Lepontii

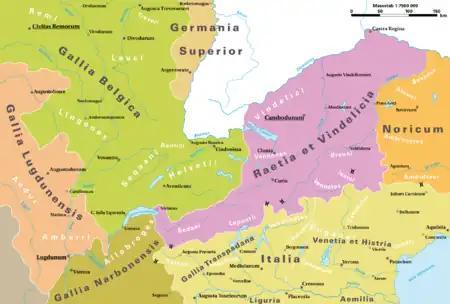
Map of the Alpine provinces as of AD 14, showing the position of the Lepontii within Rhaetia and north of Gallia Transpadana

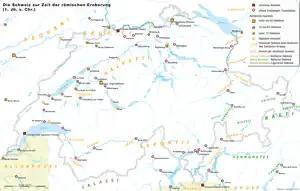
Celtic (orange) and Rhaetic (green) settlements in Switzerland

The Lepontii were an ancient Celtic people occupying portions of Rhaetia (in modern Switzerland and Northern Italy) in the Alps during the late Bronze Age/Iron Age. Recent archeological excavations and their association with the Golasecca culture (9th-7th centuries BC) and Canegrate culture (13th century BC) point to a Celtic affiliation. From the analysis of their language and the place names of the old Lepontic areas, it was hypothesized that these people represent a layer similar to that Celtic but previous to the Gallic penetration in the Po valley. The suggestion has been made that the Lepontii may have been celticized Ligurians.